Acquacheta

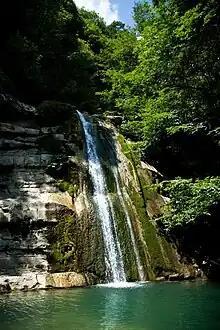
Waterfall of Acquacheta within the National Park of Casentinesi Forests

It is now a renowned attraction of the Foreste Casentinesi, Monte Falterona e Campigna National Park.